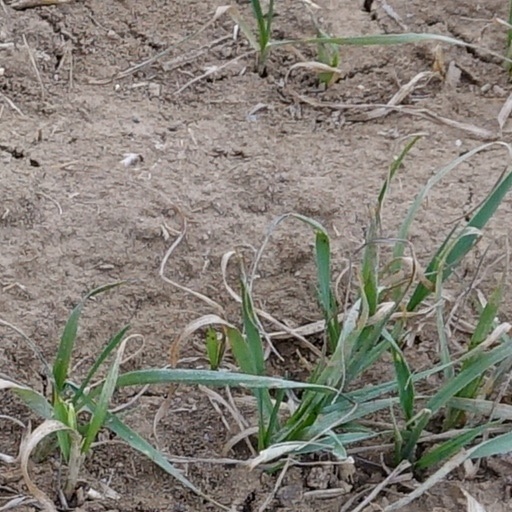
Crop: wheat